Tokyo Banana

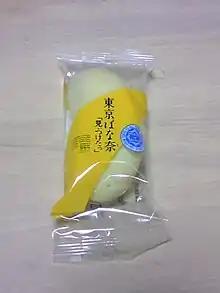
Tokyo Banana

Tokyo Bananas come in many different flavors and are usually packaged individually in plastic. The original flavor is known as Tokyo Banana , and is filled with a banana custard cream. The cream filling uses strained banana puree. After baking, the sponge cake is steamed to bring out a soft texture.